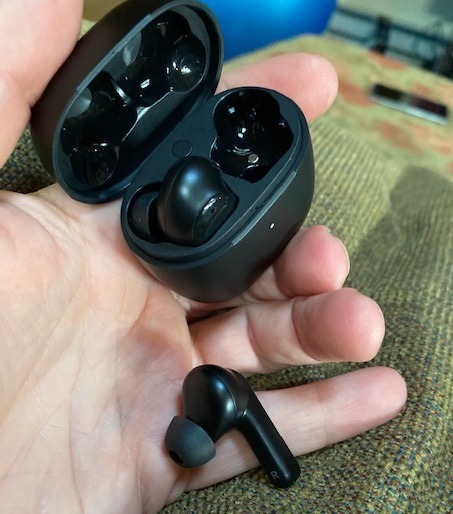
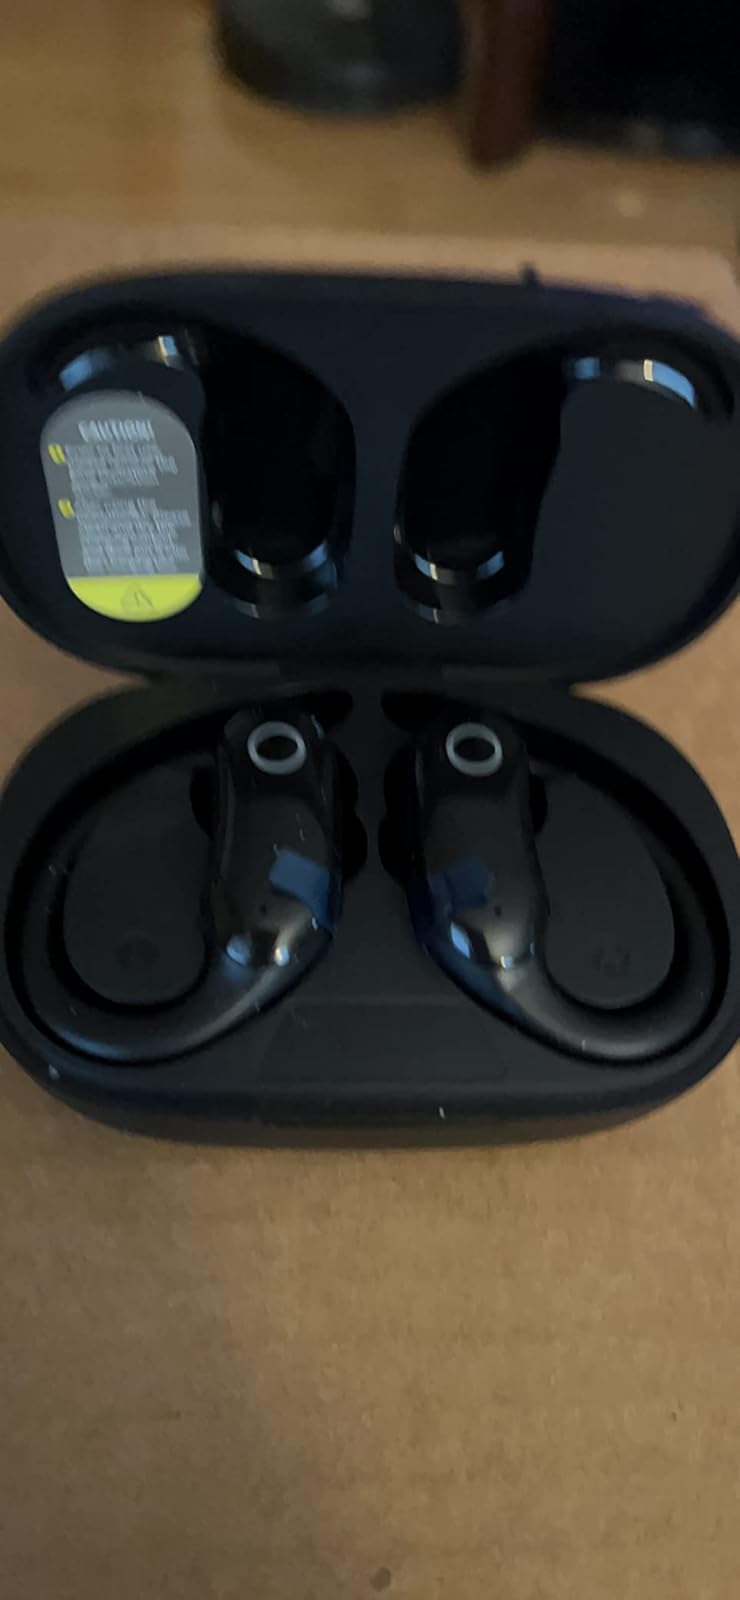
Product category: earbuds
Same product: no